George Cukor

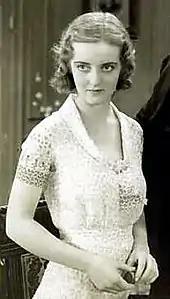
Bette Davis, aged 23

Cukor obtained a job as an assistant stage manager and bit player with a touring production of "The Better 'Ole", a popular British musical based on Old Bill, a cartoon character created by Bruce Bairnsfather. In 1920, he became the stage manager for the Knickerbocker Players, a troupe that shuttled between Syracuse, New York and Rochester, New York, and the following year he was hired as general manager of the newly formed Lyceum Players, an upstate summer stock company. In 1925, he formed the C.F. and Z. Production Company with Walter Folmer and John Zwicki, which gave him his first opportunity to direct. Following their first season, he made his Broadway directorial debut with "Antonia" by Hungarian playwright Melchior Lengyel, then returned to Rochester, where C.F. and Z. evolved into the Cukor-Kondolf Stock Company, a troupe that included Louis Calhern, Ilka Chase, Phyllis Povah, Frank Morgan, Reginald Owen, Elizabeth Patterson and Douglass Montgomery, all of whom worked with Cukor in later years in Hollywood. Lasting only one season with the company was Bette Davis. Cukor later recalled: "Her talent was apparent, but she did buck at direction. She had her own ideas, and though she only did bits and ingenue roles, she didn't hesitate to express them." For the next several decades, Davis claimed she was fired, and although Cukor never understood why she placed so much importance on an incident he considered so minor, he never worked with her again.